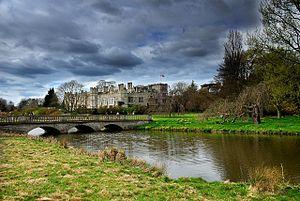
Cette liste des musées du Northamptonshire, Angleterre contient des musées qui sont définis dans ce contexte comme des institutions qui recueillent et soignent des objets d'intérêt culturel, artistique, scientifique ou historique. leurs collections ou expositions connexes disponibles pour la consultation publique. Sont également inclus les galeries d'art à but non lucratif et les galeries d'art universitaires. Les musées virtuels ne sont pas inclus.
George Montagu, 1ᵉʳ duc de Montagu KG, PC, FRS titré Lord Brudenell jusqu'en 1732 et connu sous le nom de comte de Cardigan entre 1732 et 1766, était un pair britannique.
Robert Brudenell, 6ᵉ comte de Cardigan était un pair anglais et membre du Parlement.